Struggle for existence

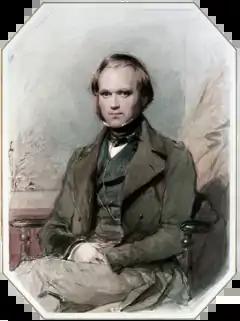

Charles Darwin initially shared the belief that nature was perfect and harmonious: after graduating as a student at the University of Cambridge in 1831, he was convinced by William Paley's "Natural Theology or Evidences of the Existence and Attributes of the Deity" which saw adaptation as purposeful design and presented population pressure optimistically; "it is a happy world after all". By mid January 1832, early in the "Beagle" voyage, Darwin saw geology from Charles Lyell's viewpoint. When the second volume of Lyell's "Principles of Geology" was delivered to the "Beagle" that November, Darwin accepted its argument that the "struggle for existence" disproved transmutation of species. He was reminded of Malthusianism when his sisters sent him out pamphlets by Harriet Martineau. Lyell had been unable to show the mechanism for introducing new species, and towards the end of the voyage Darwin noted that the distribution of mockingbirds found on the Galápagos Islands raised doubts that species were fixed.